Frederic Remington

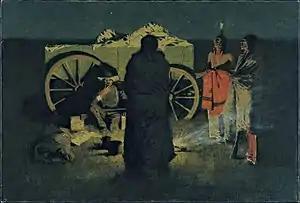
"Shotgun Hospitality", 1908, oil on canvas, Hood Museum of Art, Dartmouth College, Hanover, New Hampshire

In 1886, Remington was sent to Arizona by "Harper's Weekly" on a commission as an artist-correspondent to cover the government's war against Geronimo. Although he never caught up with Geronimo, Remington did acquire many authentic artifacts to be used later as props, and made many photos and sketches valuable for later paintings. He also made notes on the true colors of the West, such as "shadows of horses should be a cool carmine & Blue", to supplement the black-and-white photos. Ironically, art critics later criticized his palette as "primitive and unnatural" even though it was based on actual observation.